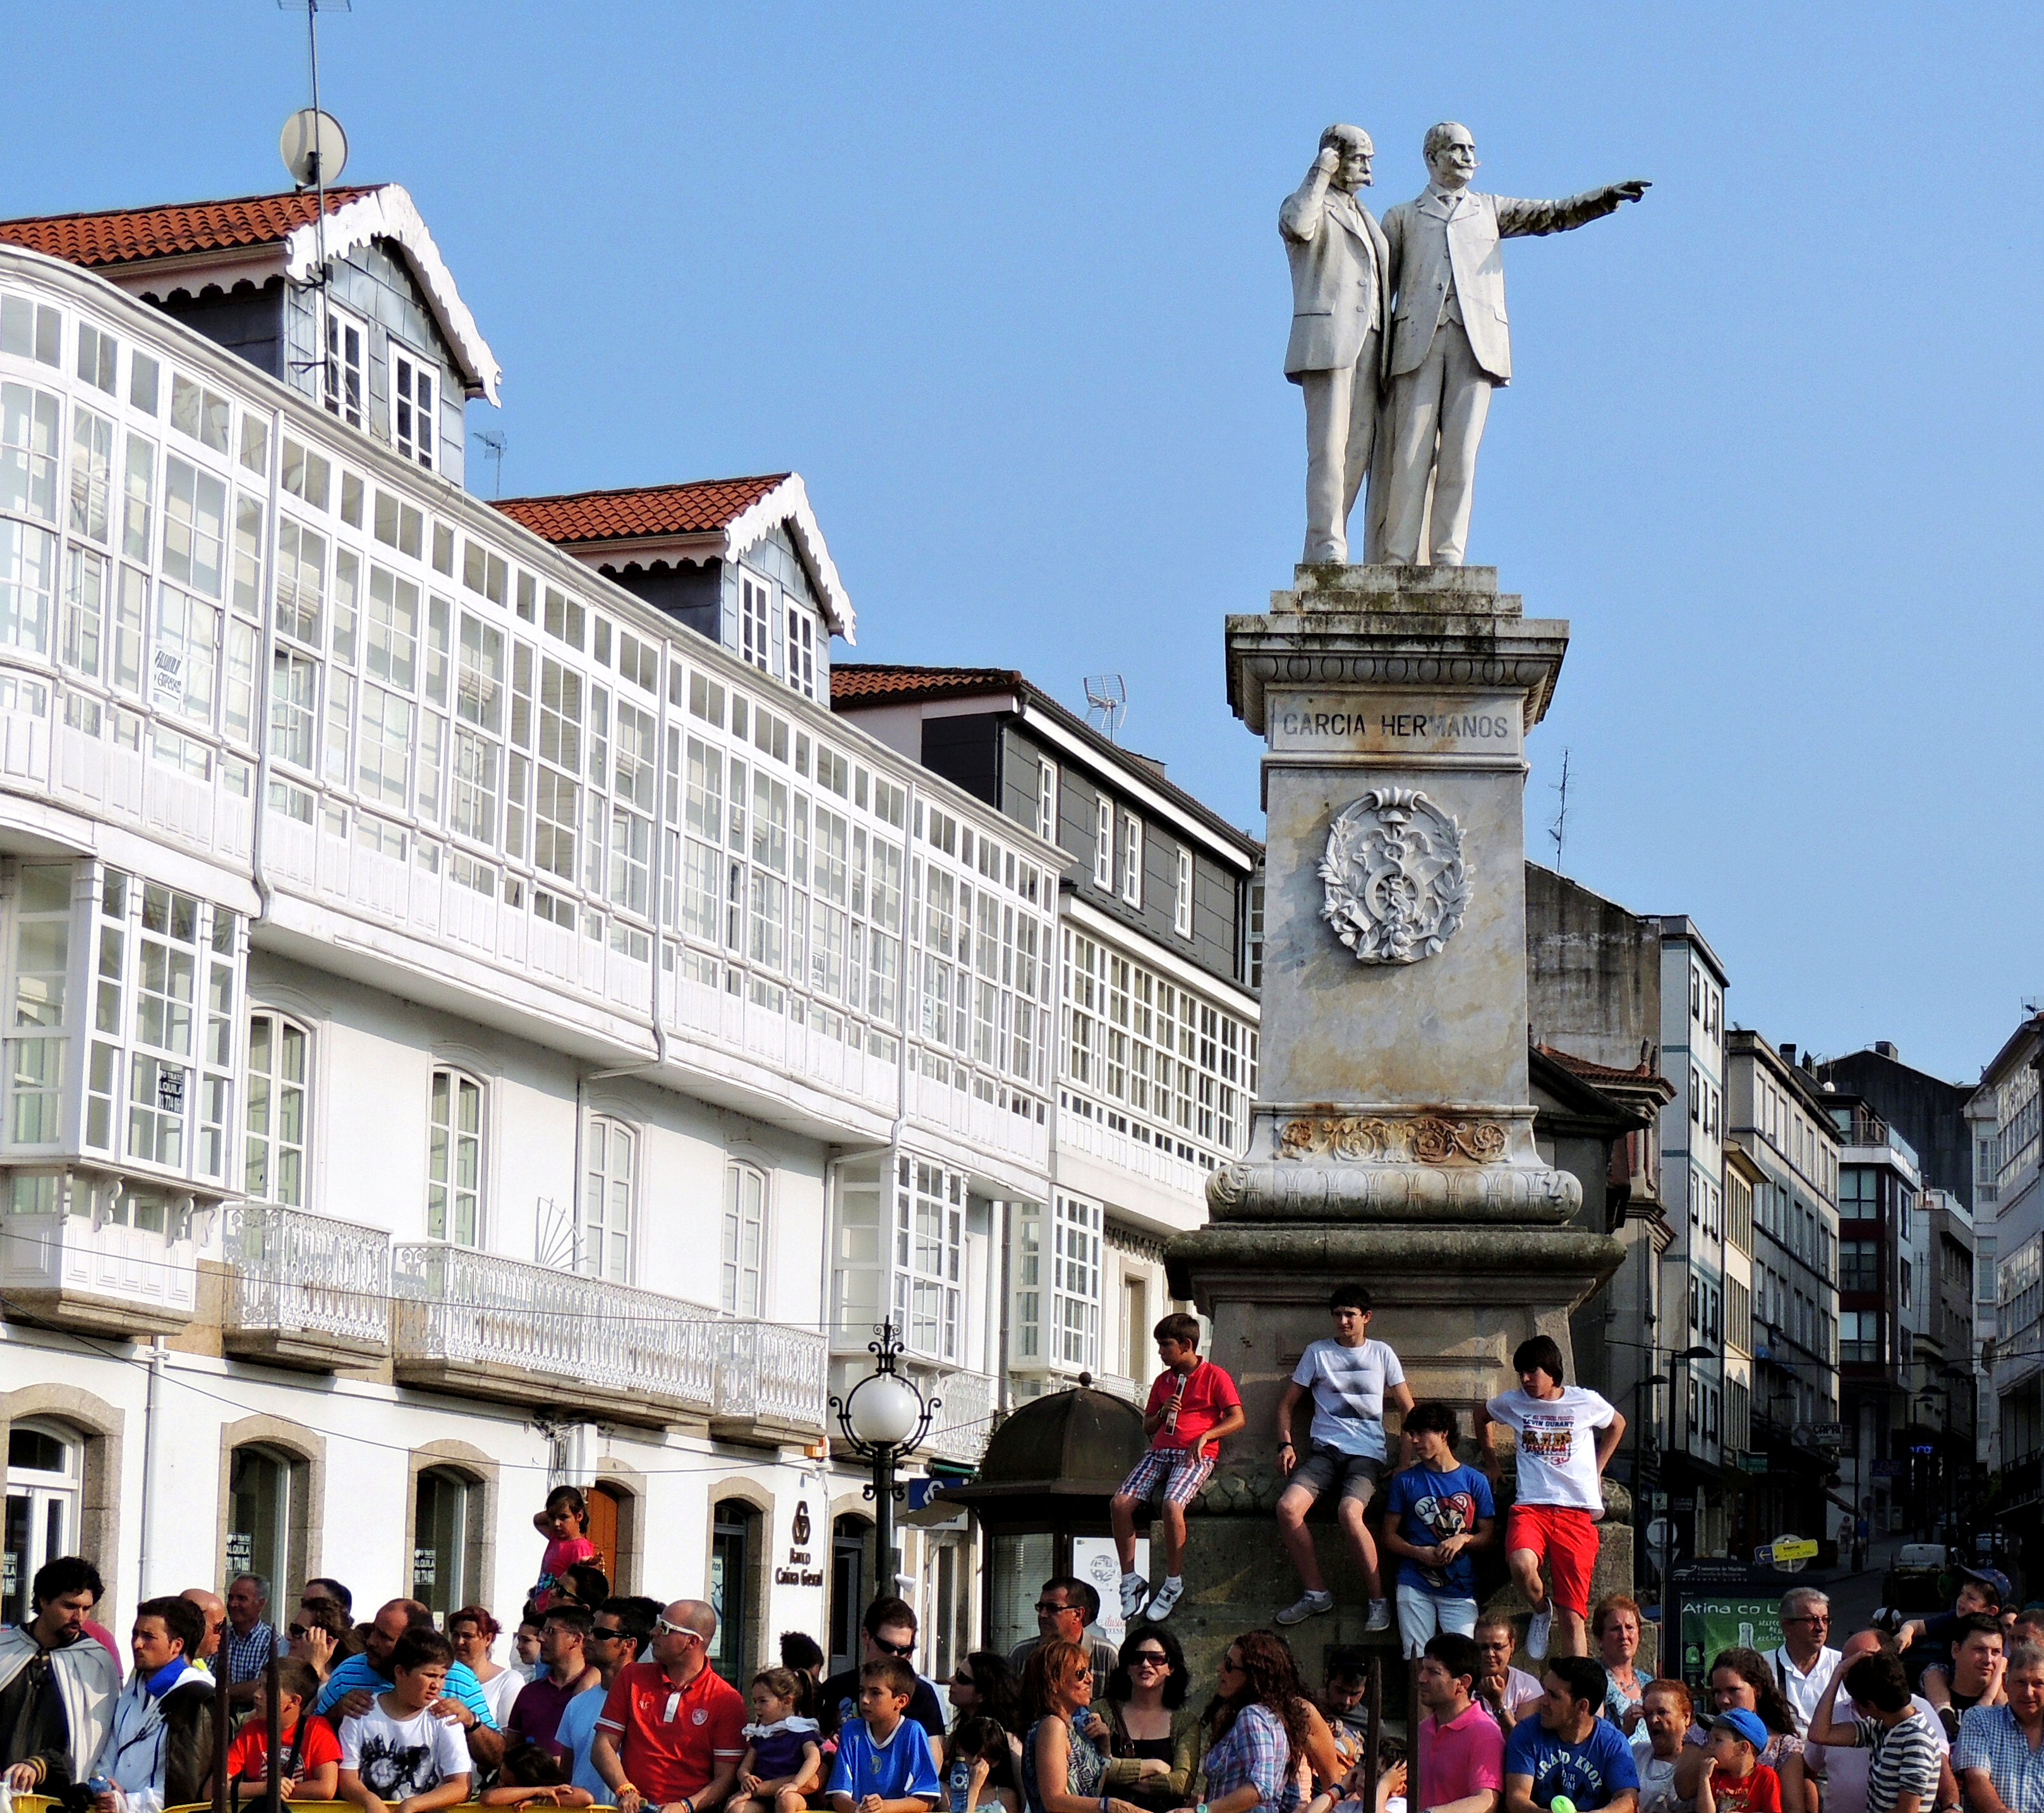
town, crowd, monument, statue, landmark, tourism, town square, tours